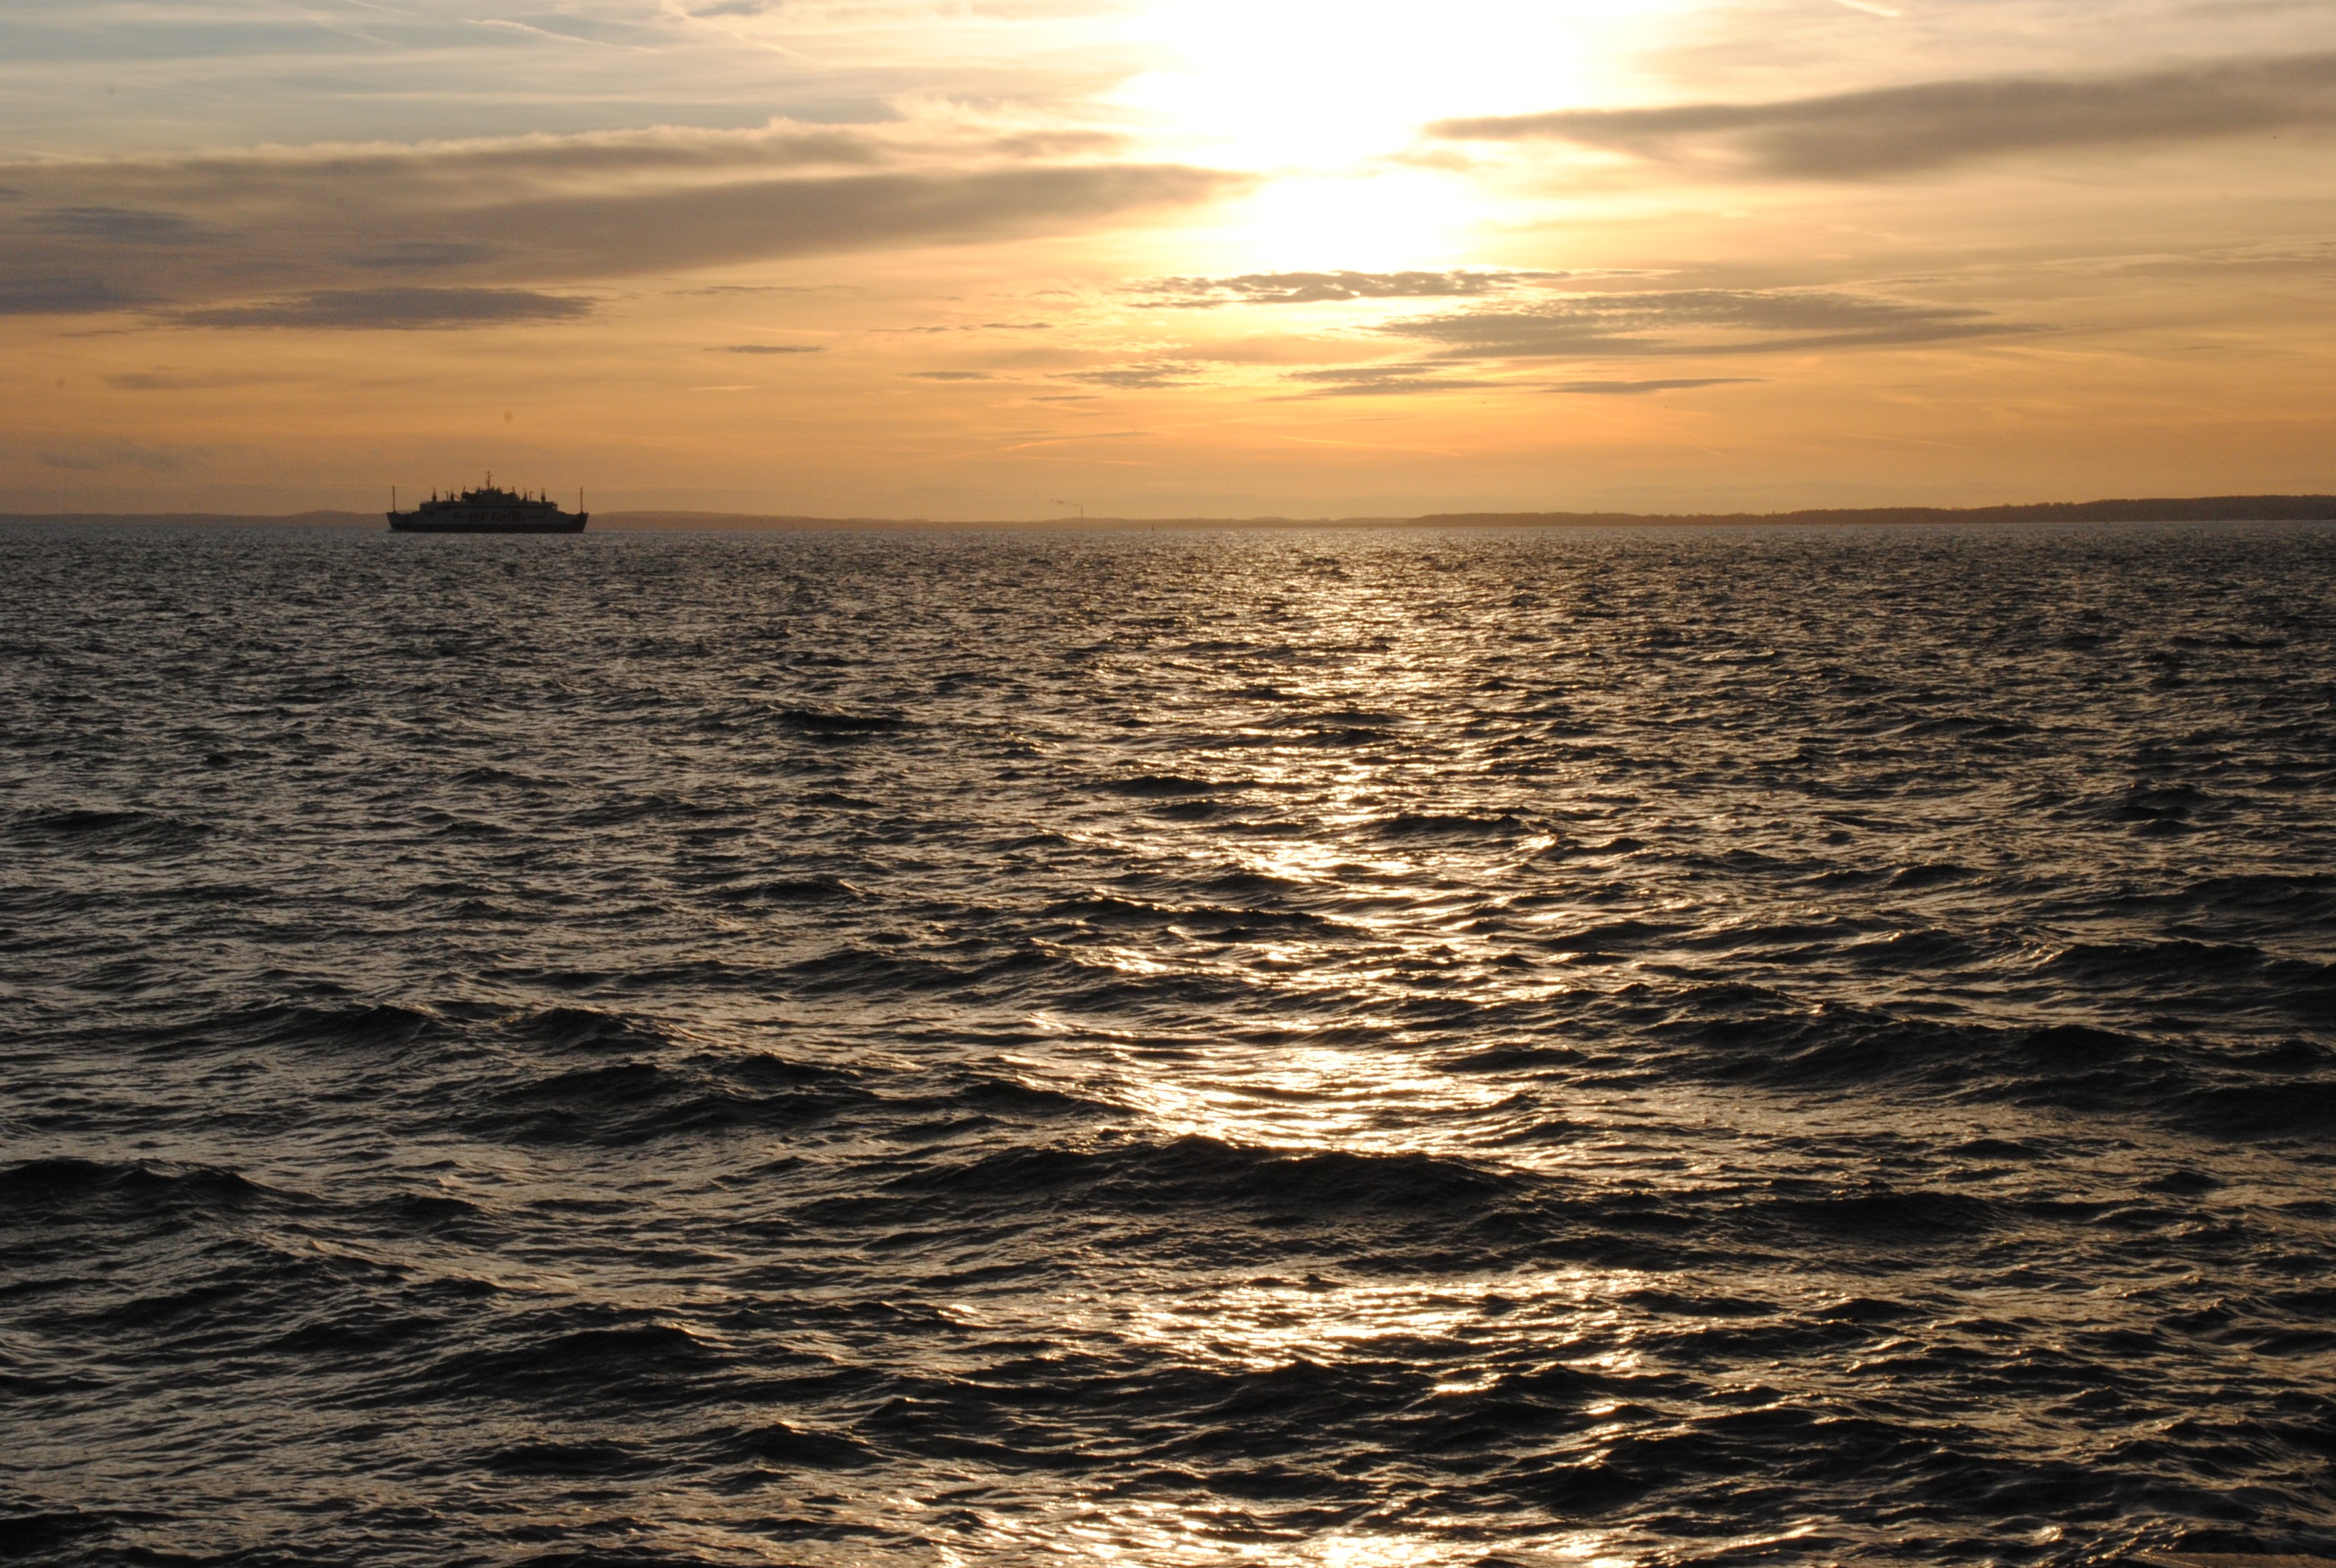
beach, sea, coast, sand, ocean, horizon, cloud, sun, sunrise, sunset, sunlight, shore, wave, dawn, dusk, evening, bay, body of water, waves, backlight, afterglow, wind wave